Boccherini Quintet

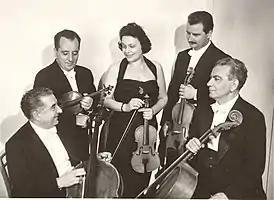
The Boccherini Quintet in the 1950s (from left to right: Nerio Brunelli, Guido Mozzato, Pina Carmirelli, Luigi Sagrati and Arturo Bonucci)

The Boccherini Quintet (Quintetto Boccherini) was a string quintet founded in Rome in 1949 when two of its original members, Arturo Bonucci (cello) and Pina Carmirelli (violin), discovered and bought, in Paris, a complete collection of the first edition of Luigi Boccherini's 141 string quintets, and set about to promote this long neglected music. Since then, they performed all over Italy and Europe and in many parts of the world, including thirteen tours of North America.